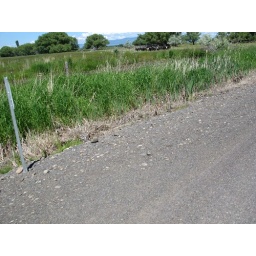
Note the cattle all huddle up against the fence watching ODOT install sign posts along the road!